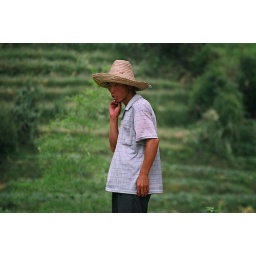
Out standing in his field